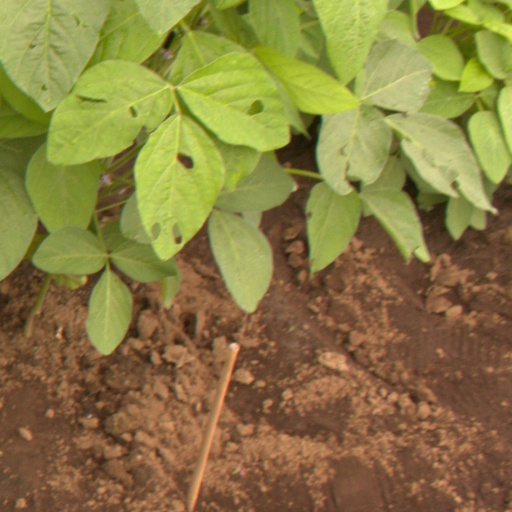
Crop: soybean